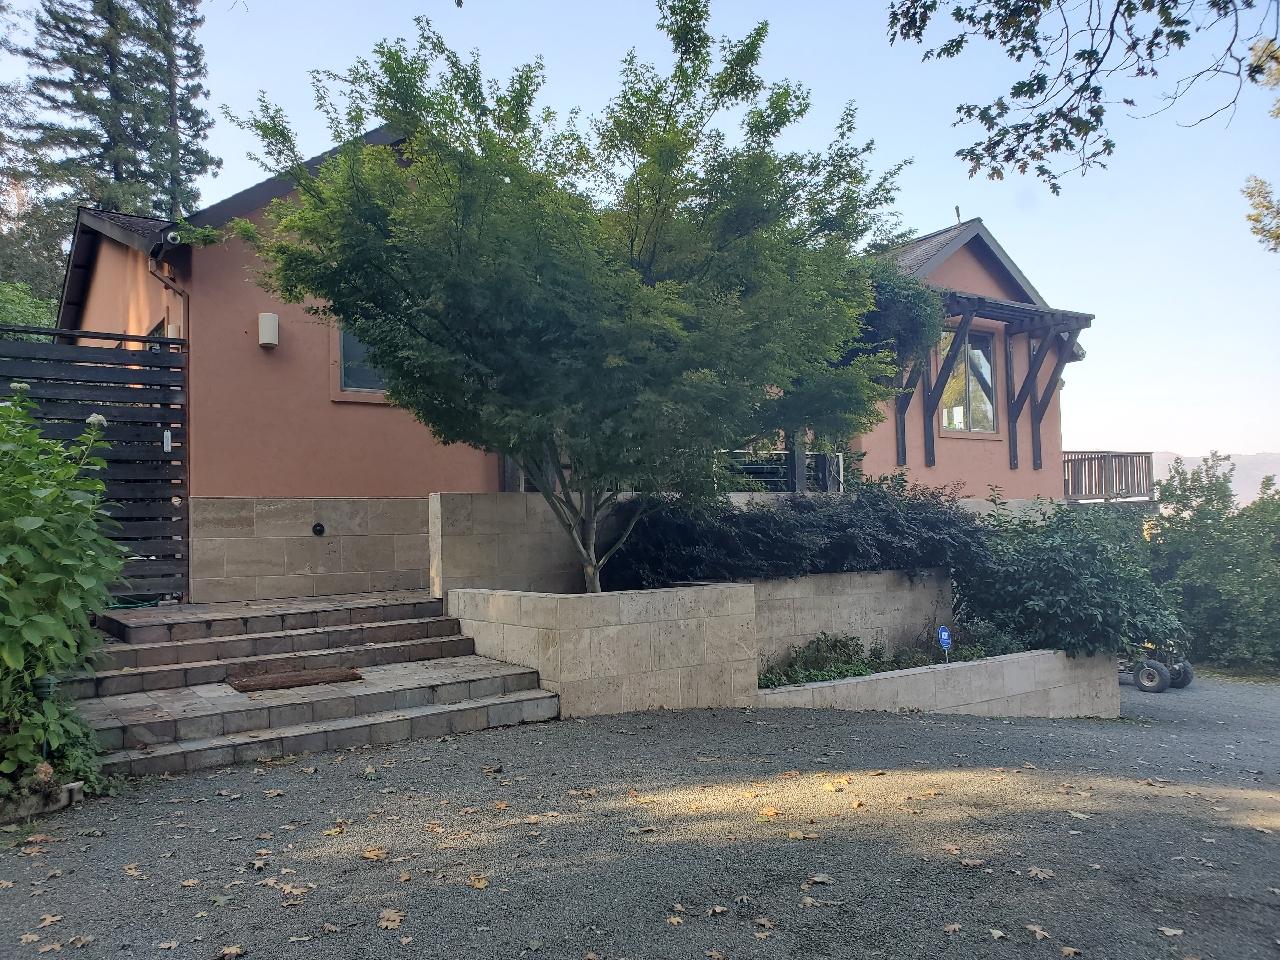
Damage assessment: no_damage